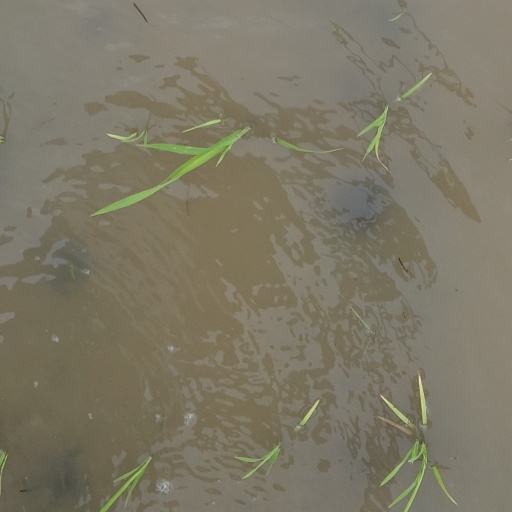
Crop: rice